Northern and Southern dynasties

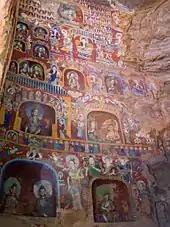
Northern Wei wall murals and painted figurines from the Yungang Grottoes

Emperor Wu was economical, worked hard at governing, and cared for the common people. His early reign was known as Reign of Tianjian. The Liang dynasty's military strength gradually surpassed the strength of the Northern Wei, who suffered internal strife due to their policy of sinicization. In 503, the Northern Wei invaded but were defeated at Zhongli (modern Bengbu). Emperor Wu supported the Northern Expeditions but did not aggressively take advantage of his victory in 516 at Shouyang due to heavy casualties. Given the excessive kin-slaughter in the Liu Song and Southern Qi dynasties, Emperor Wu was very lenient to imperial clansmen, not even investigating them when they committed crimes. The Liang reached a cultural peak because he was very learned, supported scholars, and encouraged the flourishing education system. An avid poet, Emperor Wu was fond of gathering many literary talents at court, and even held poetry competitions with prizes of gold or silk for those considered the best.